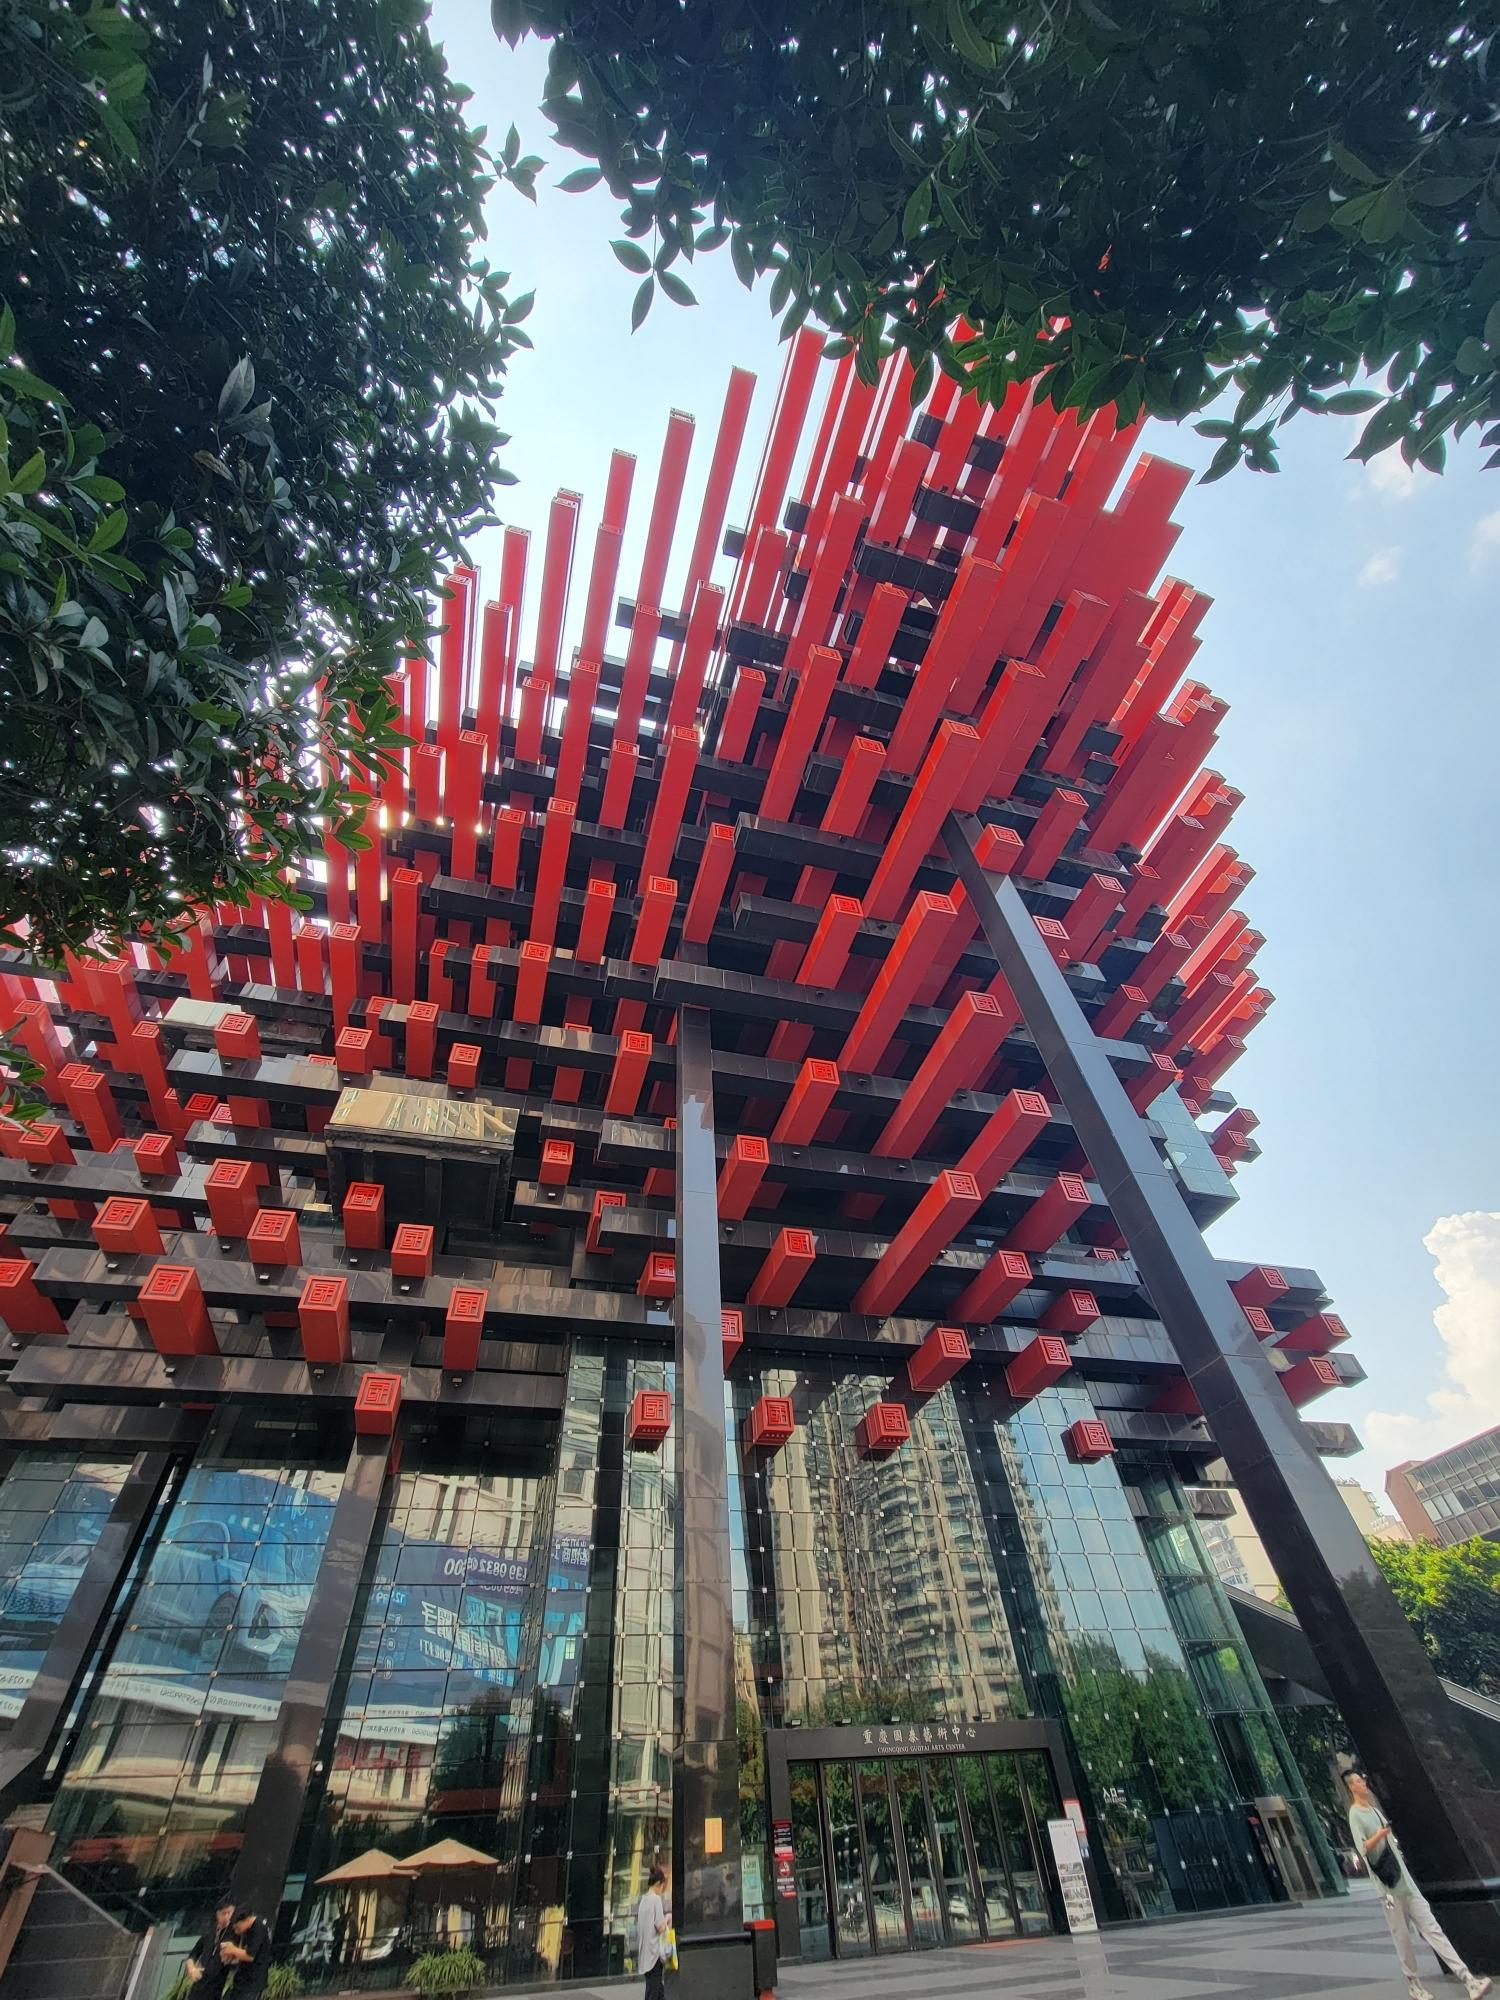
地标名称：重庆国泰艺术中心
所在城市：重庆市·渝中区